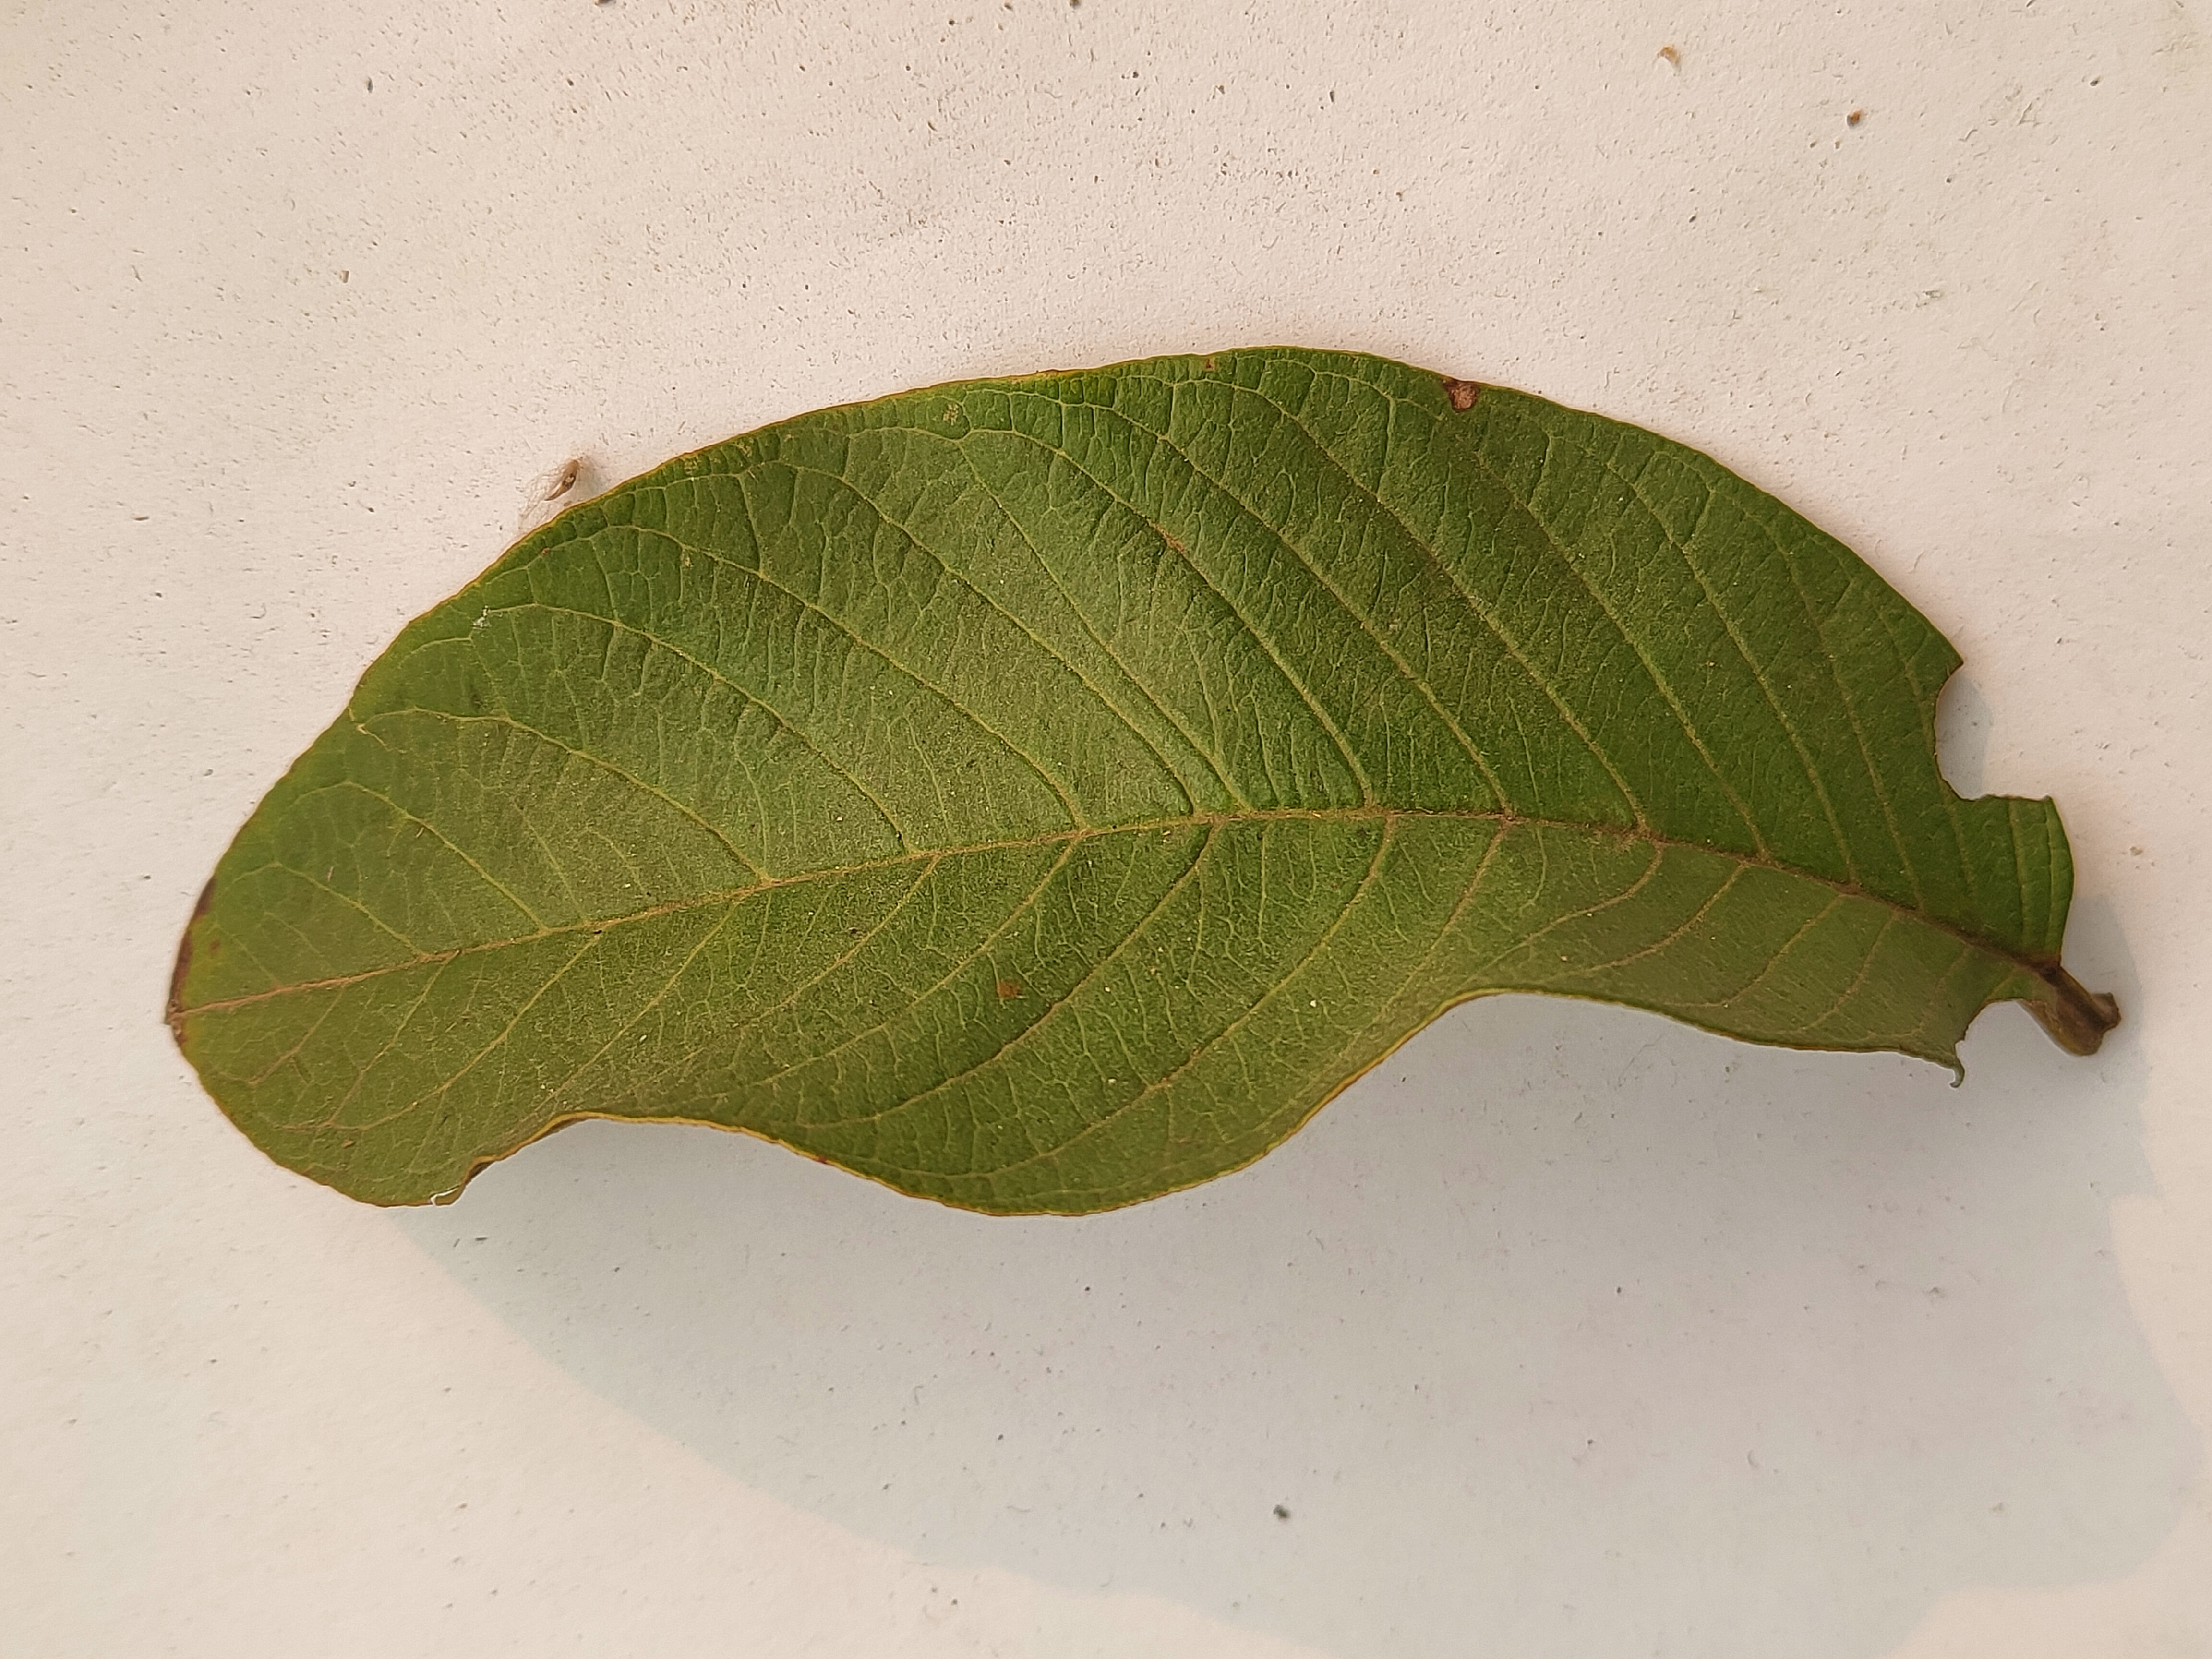
Leaf variety: Guava